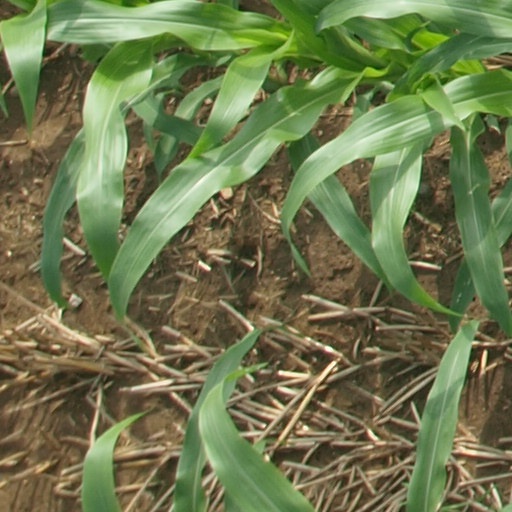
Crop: maize; corn